Lippe-Biesterfeld

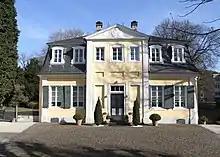
Lippe House at Oberkassel, Bonn, owned by the Lippe-Biesterfeld branch since 1770

Frederick William (1737-1803), the eldest surviving son of count Frederick Charles Augustus, married Elisabeth Johanna, Edle von Meinertzhagen (1752-1811) who inherited a small manor house at Oberkassel, Bonn, where the couple moved in 1770, and which was to become the home to the Lippe-Biesterfeld family for the following 209 years. Beethoven is said to have been the piano teacher of the couple's children.